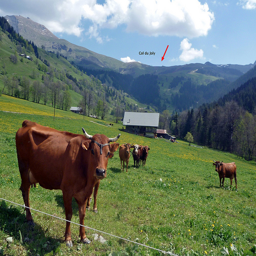
Several cows are on a sloping grassy hill.
Some cows are in a field with mountains in the distance.
Several cows standing in a field near mountains.
Some cows on a grassy field near mountains.
The cows are standing on the green mountainside.